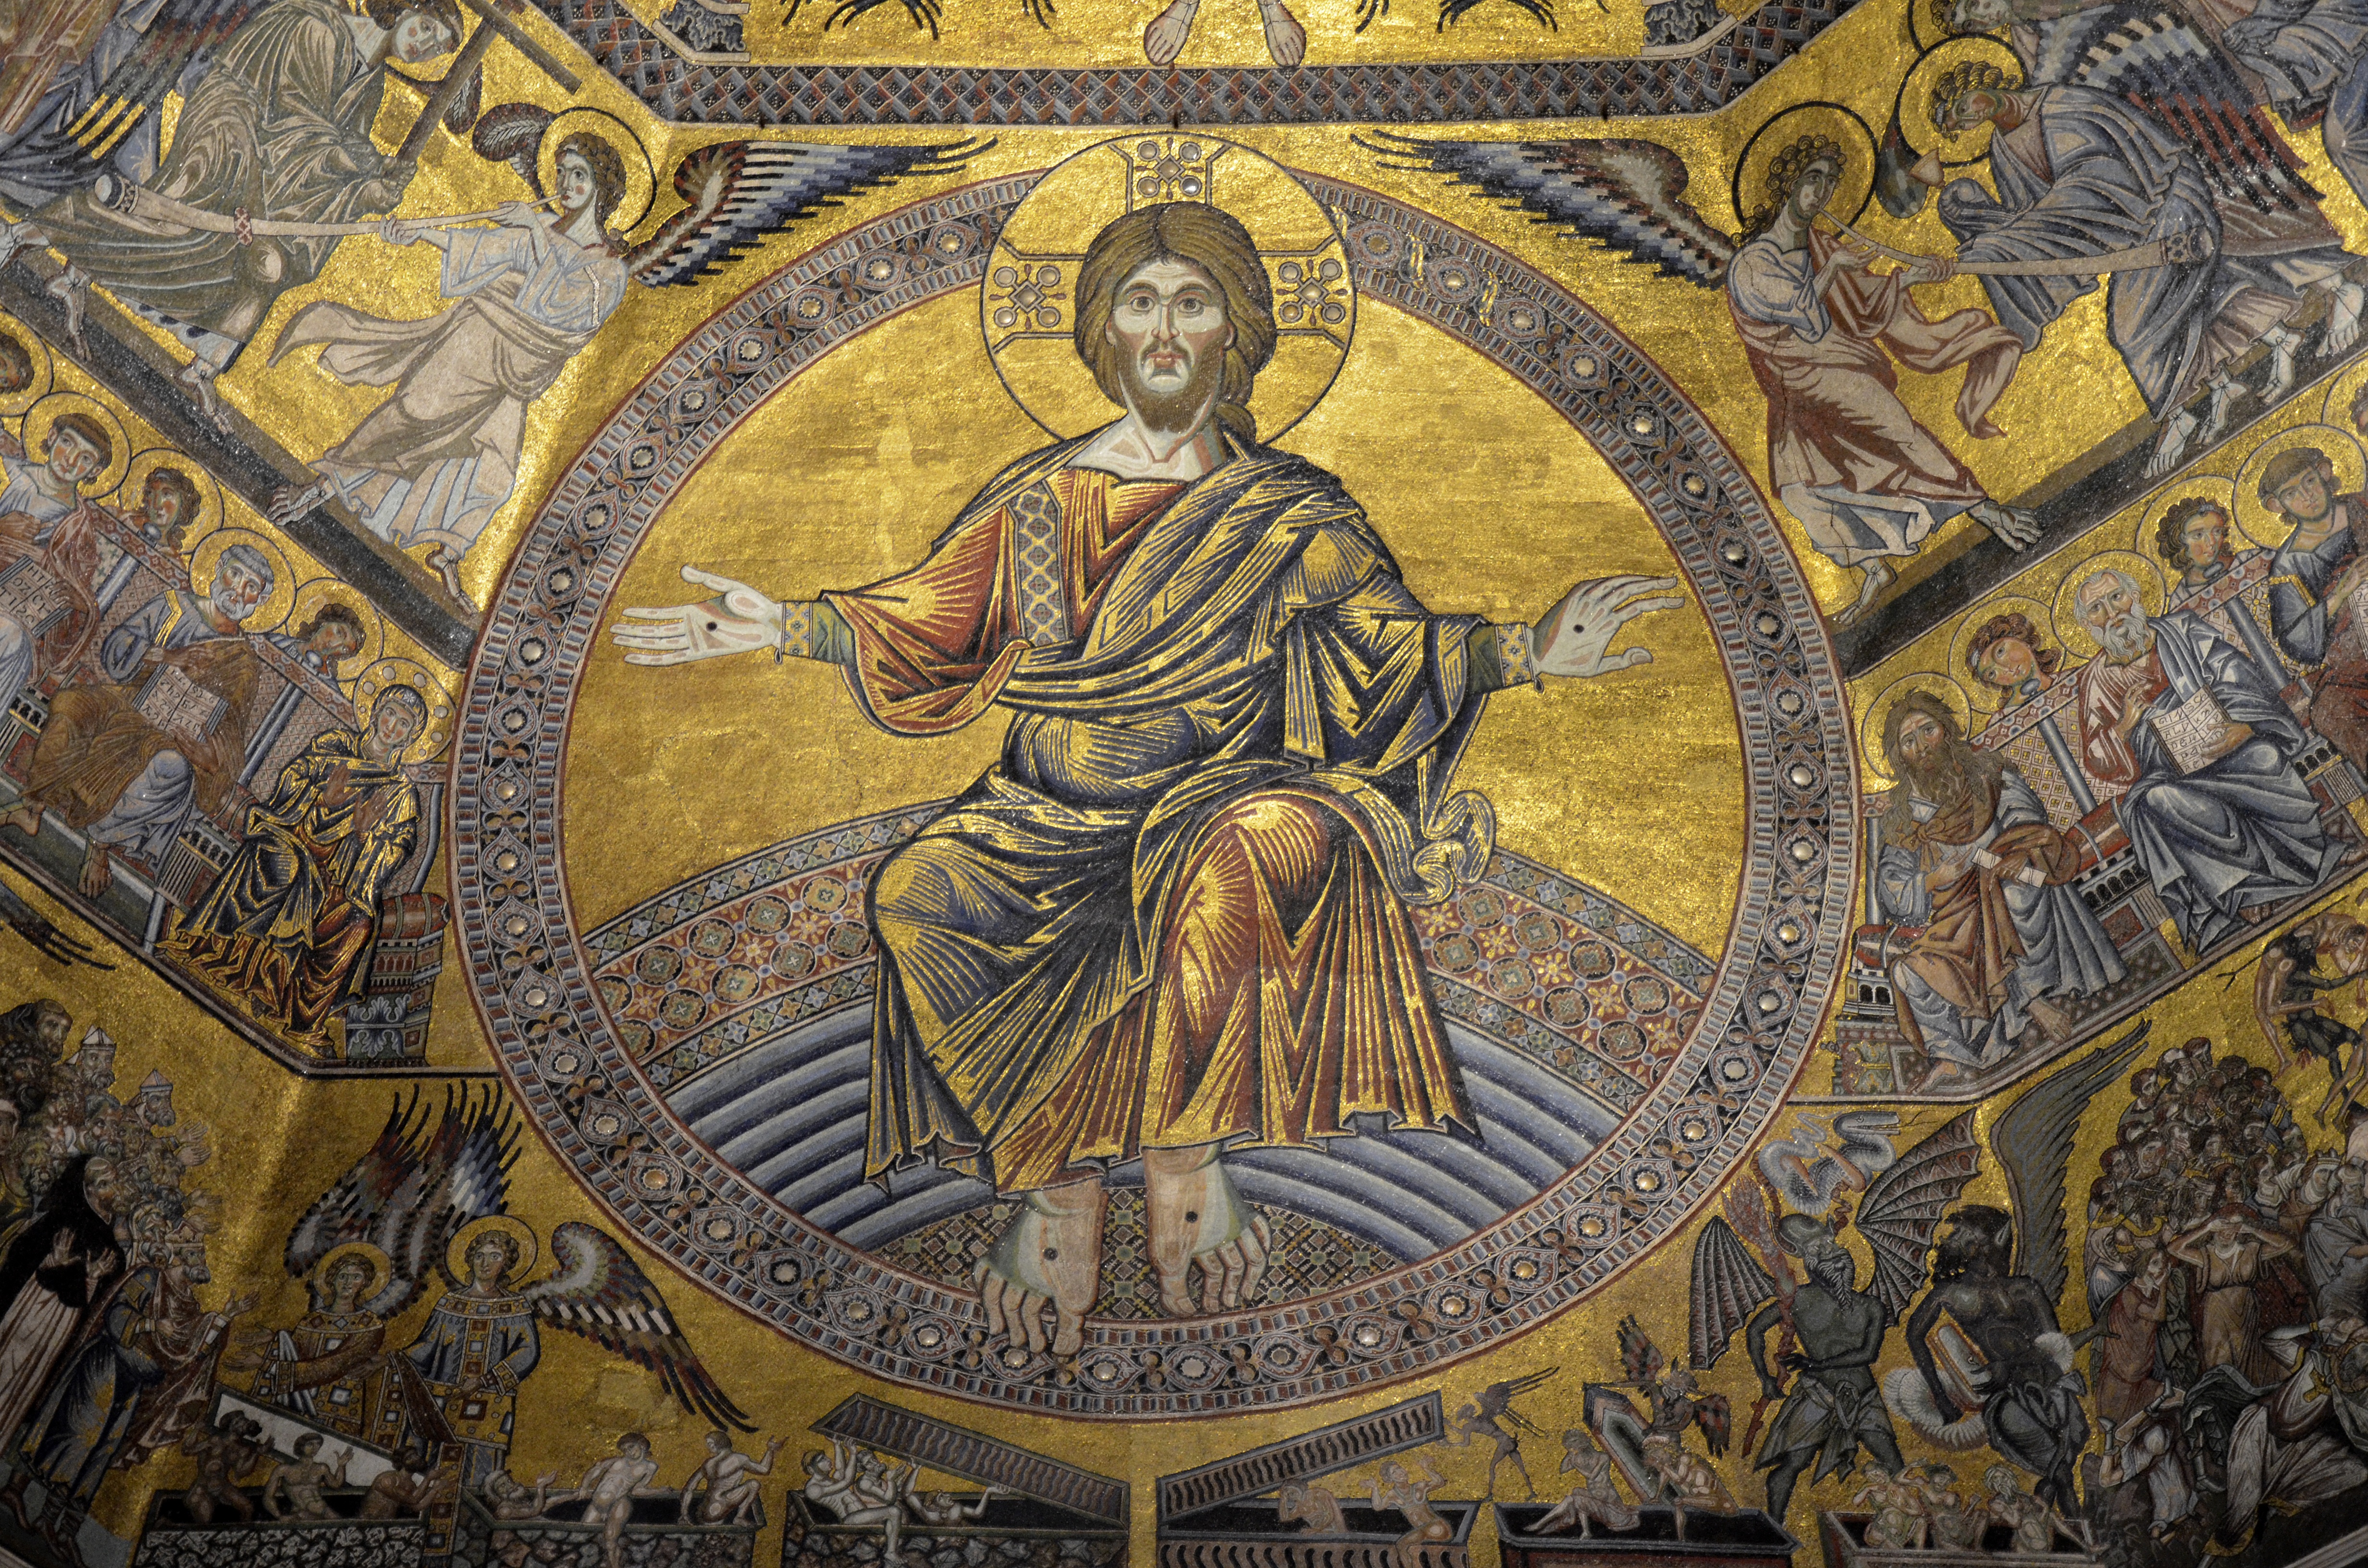
italy, art, temple, mosaic, tapestry, basilica, carving, florence, relief, mythology, archaeological site, ancient history, baptismal ceiling saint jean